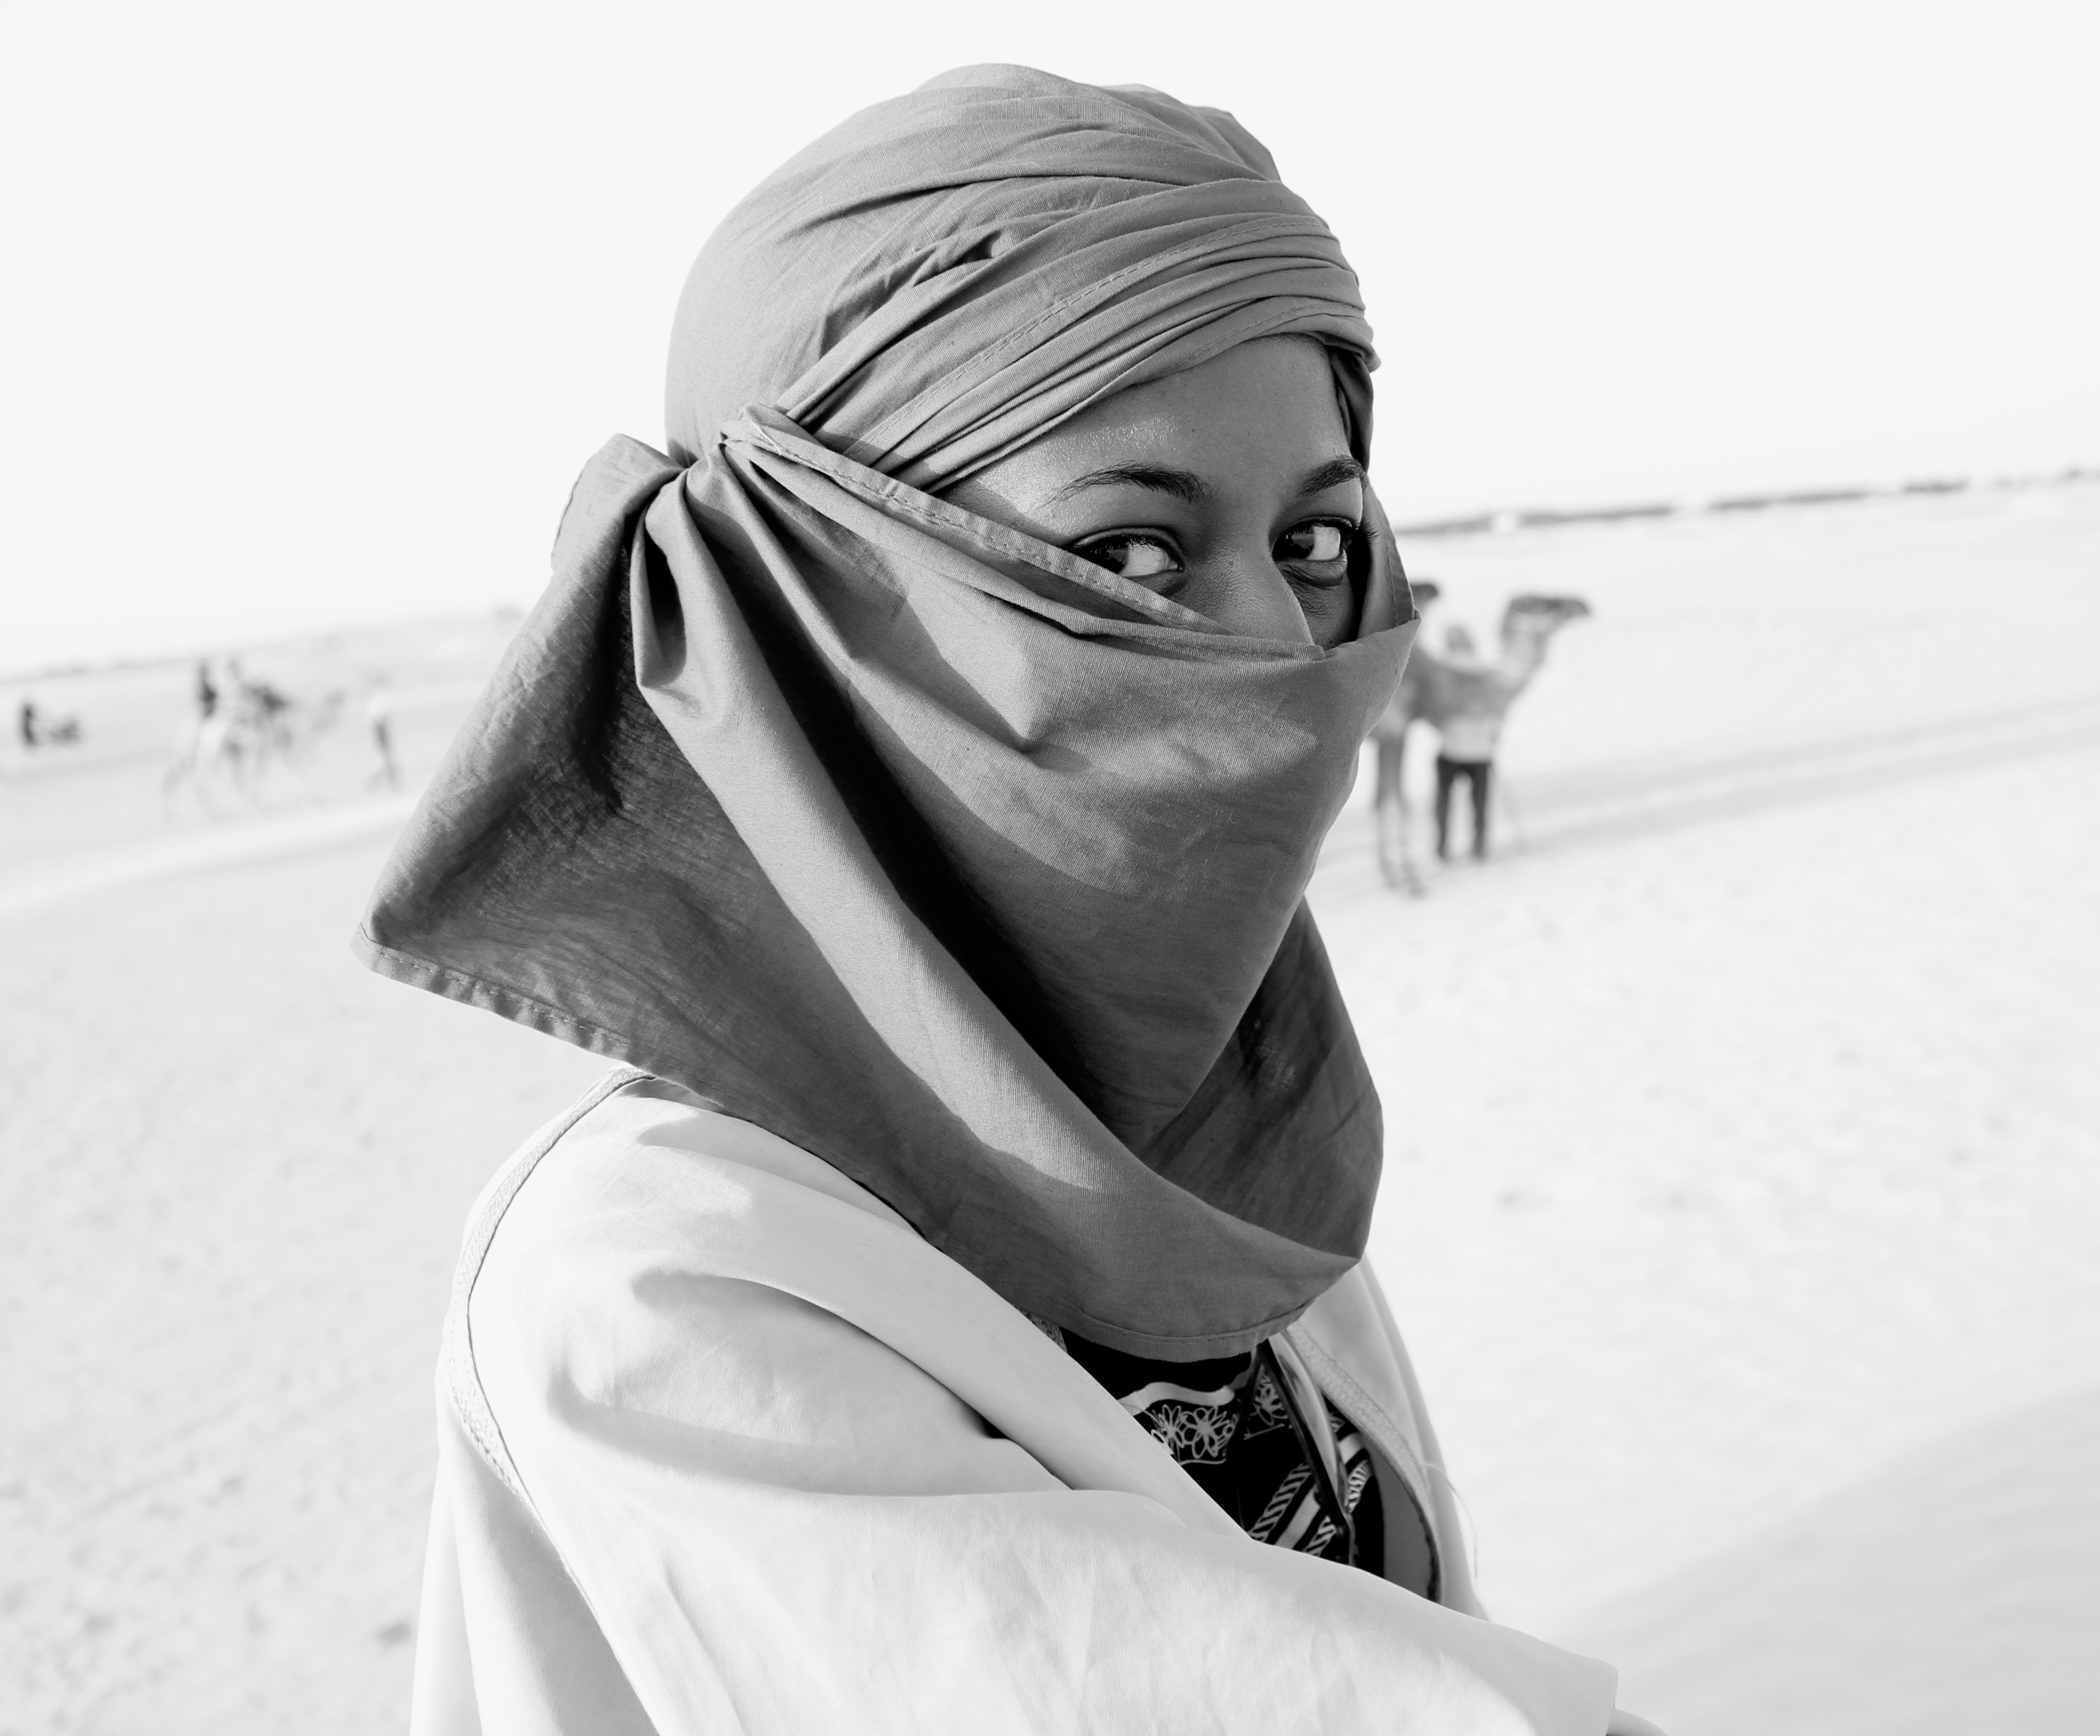
snow, winter, black and white, white, photography, portrait, model, spring, fashion, clothing, black, monochrome, sketch, drawing, glasses, head, photograph, beauty, photo shoot, monochrome photography